Rail transport operations

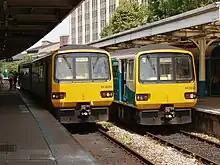
Two British Rail Class 143 DMUs at Cardiff Queen Street station in the United Kingdom. Both trains were operated by Arriva Trains Wales but are now operated by Transport for Wales Rail.

Trains are pushed/pulled by one or more locomotive units. Two or more locomotives coupled in multiple traction are frequently used in freight trains. Railroad cars or rolling stock consist of passenger cars, freight cars, maintenance cars and in America cabooses. Modern passenger trains sometimes are pushed/pulled by a tail and head unit (see top and tail), of which not both need to be motorised or running. Many passenger trains consist of multiple units with motors mounted beneath the passenger cars.